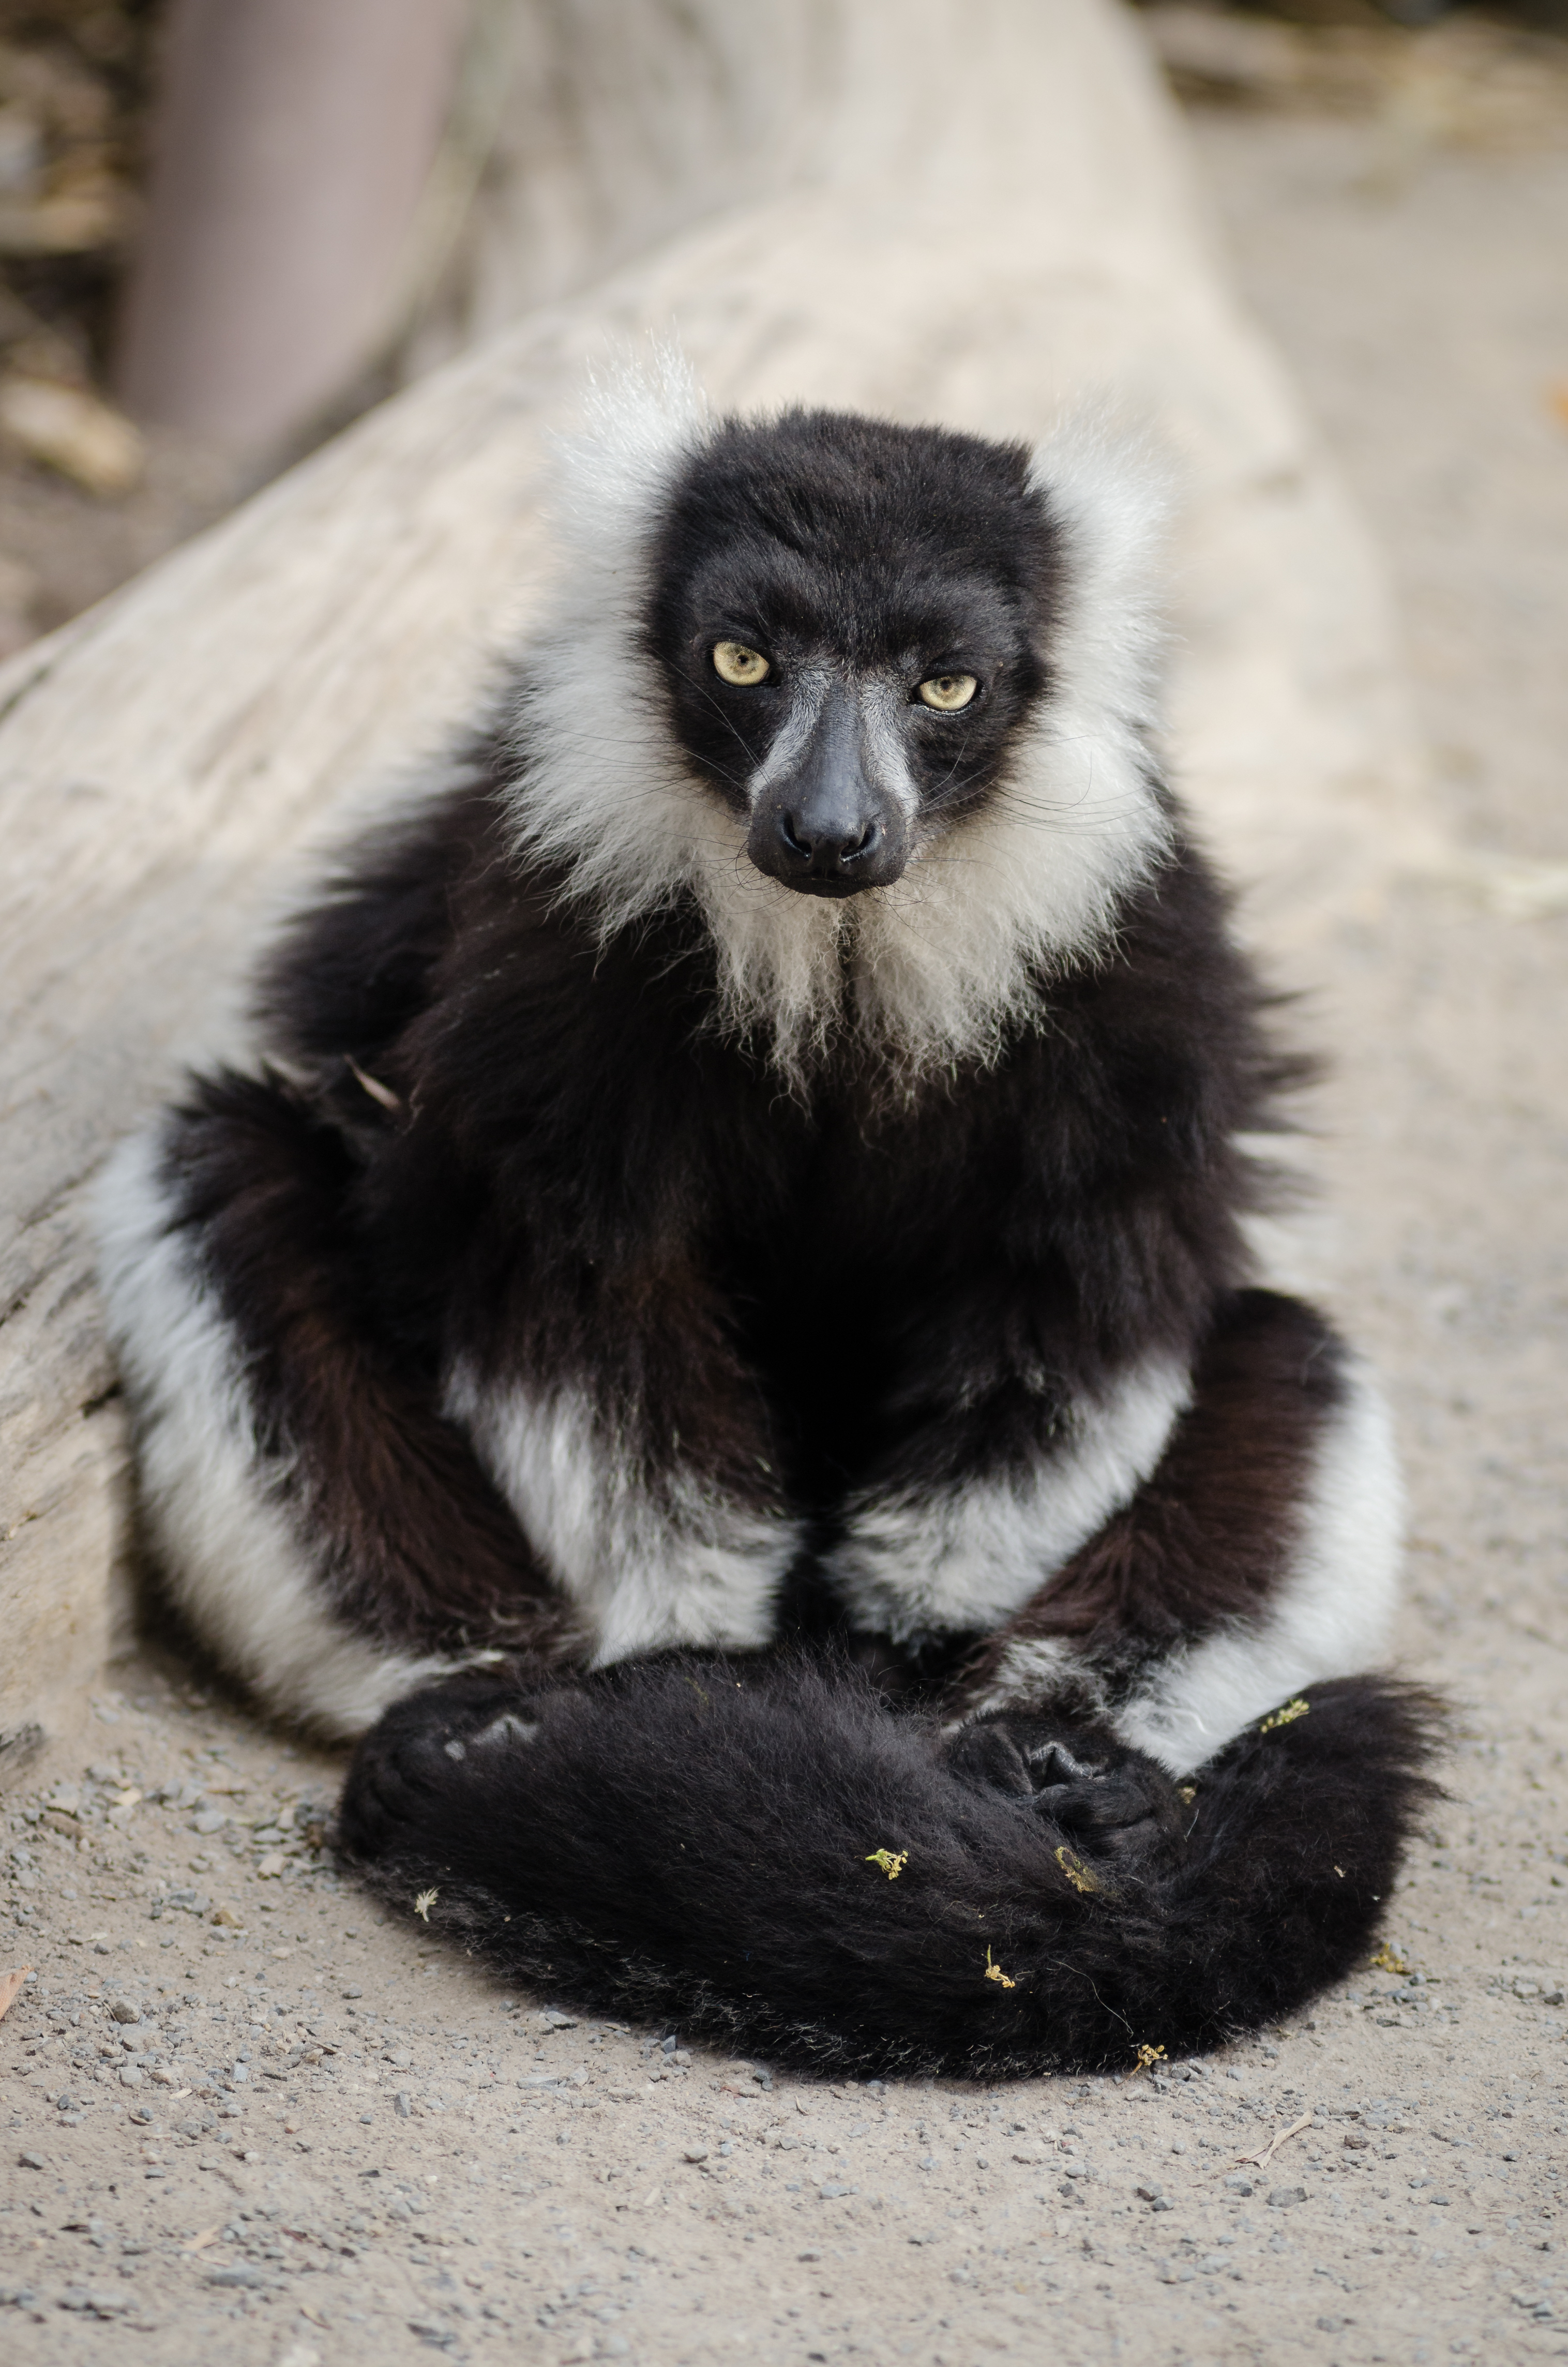
bird, animal, wildlife, zoo, beak, fauna, primate, madagascar, vertebrate, lemur